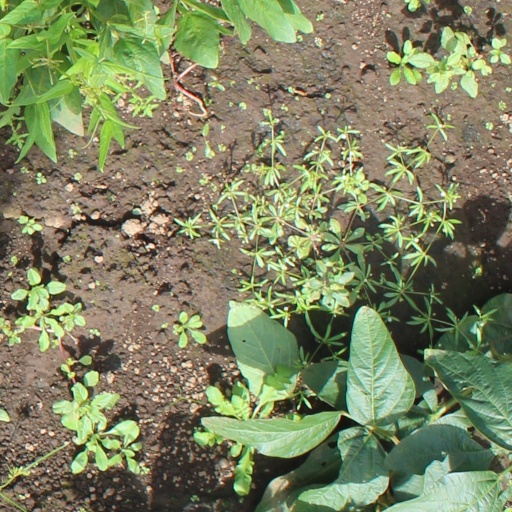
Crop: soybean